Maria Quisling

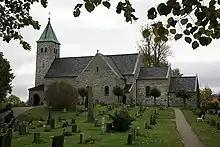
Vidkun and Maria Quisling are interred at Gjerpen churchyard

Quisling had all her life in Norway complained of various health issues and often spent time at recreation institutions. In the post-war years, her health deteriorated and she had frequent visits to physicians and psychologists. Her health problems included rheumatism, back problem, eye problems and depression. As she aged, she had signs of dementia. In 1977, she was long-term hospitalized at Ullevål hospital and in 1978 she was moved to a nursing home at Uranienborg where she lived until her death on 17 January 1980. She was buried in the Quisling family grave at Gjerpen Churchyard.